Theatre of China

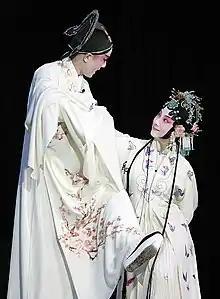
A scene from the most famous of kunqu operas, "The Peony Pavilion"

A form of theatre known as "zaju" began to be developed in the Song and Jin dynasties. Song and Jin "zaju" was a small-scale comic form of theatre, and was distinct from Yuan "zaju" with its own independent development. Music is incidental to Song Jin "zaju" with incomplete narratives.